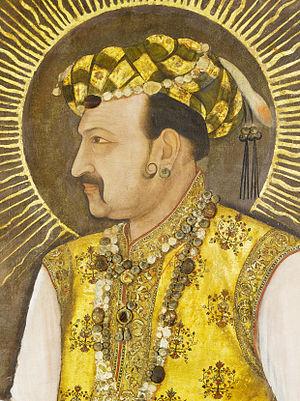
Jahângîr ou Djahanguir, de son vrai nom Salîm, Nûr ud-Din Muhammad - est le quatrième empereur moghol de l'Inde.